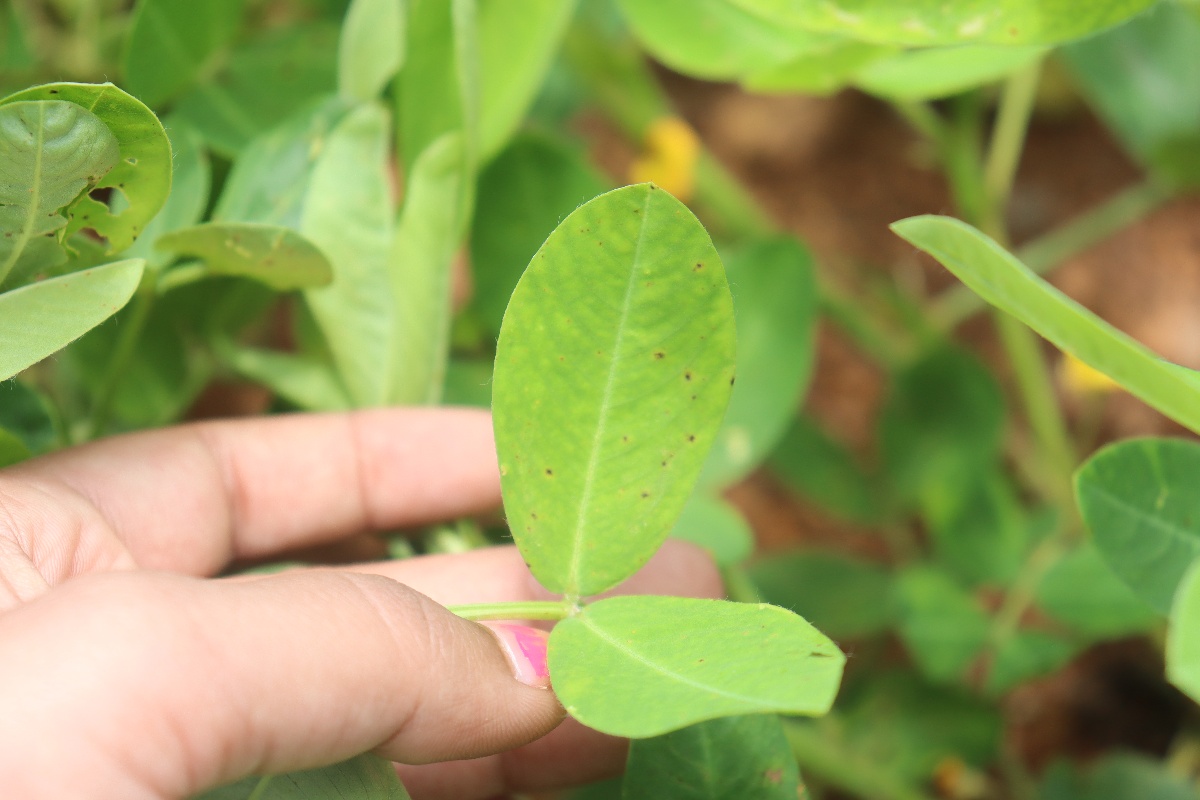
Label: early_leaf_spot